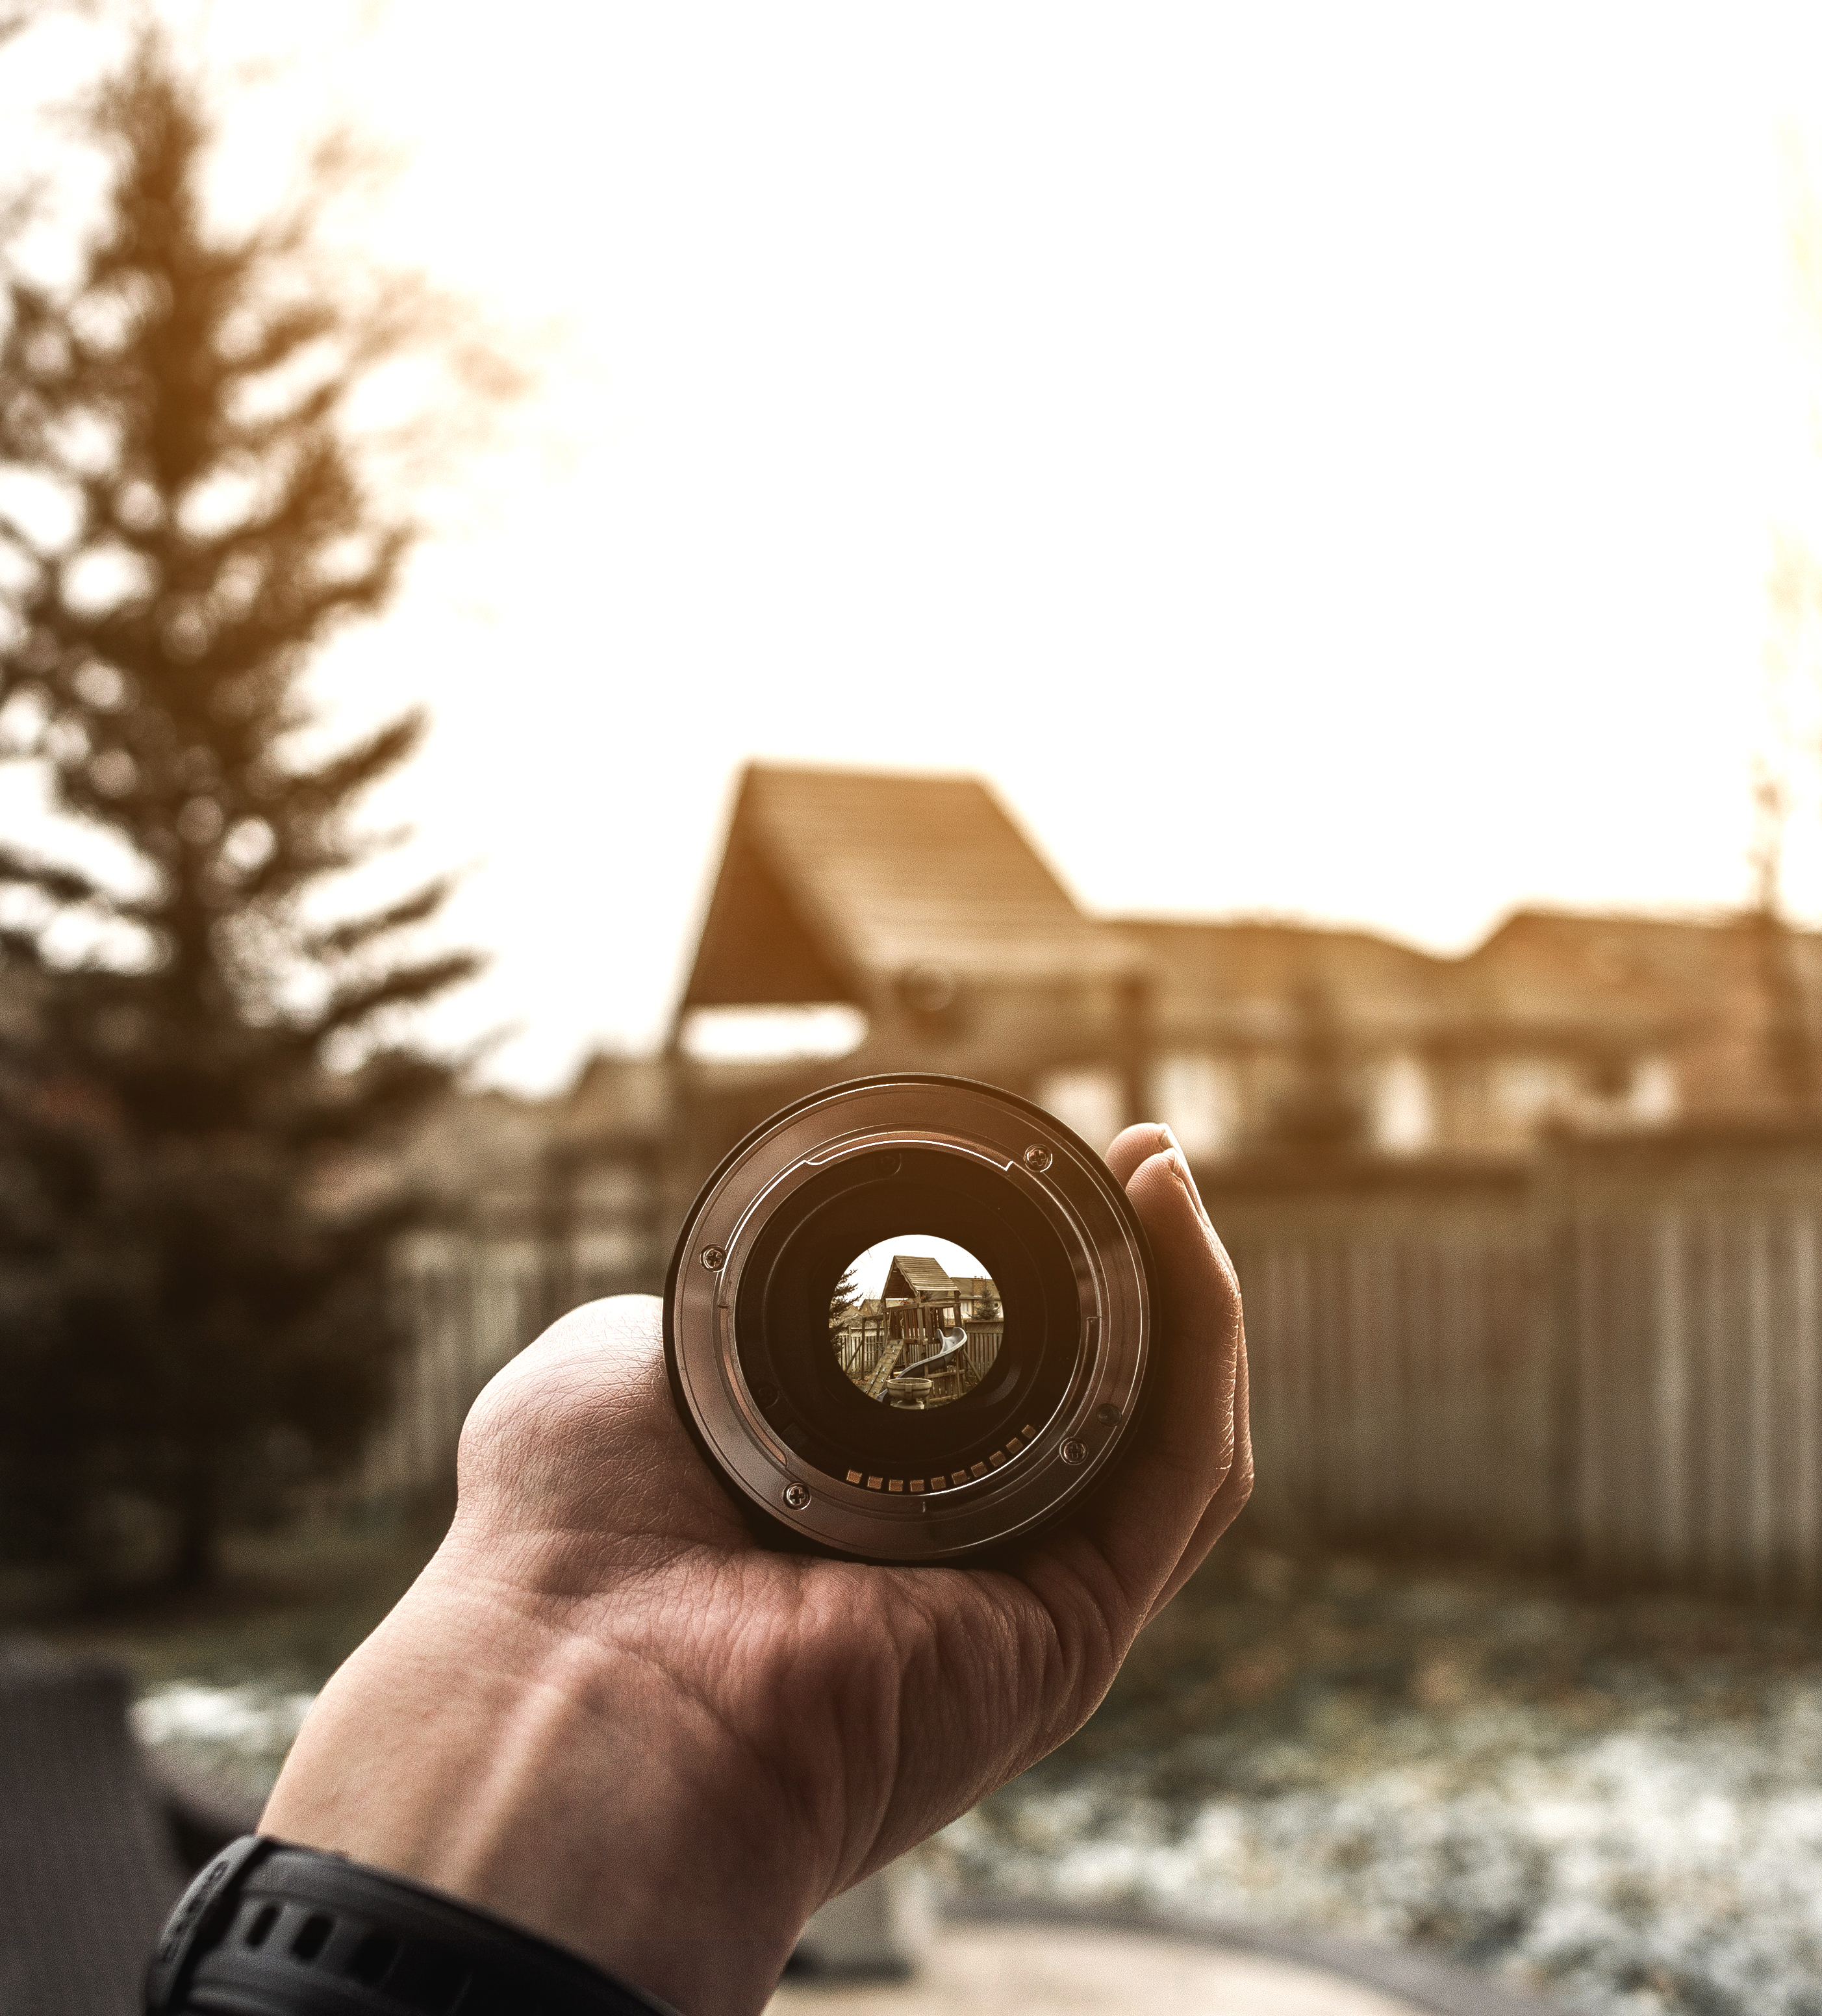
hand, photography, photograph